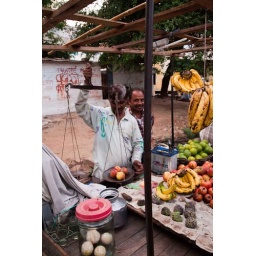
Buying fruits from a fruit-seller at the local market in Gwalior. Notice the weighing scale being used.